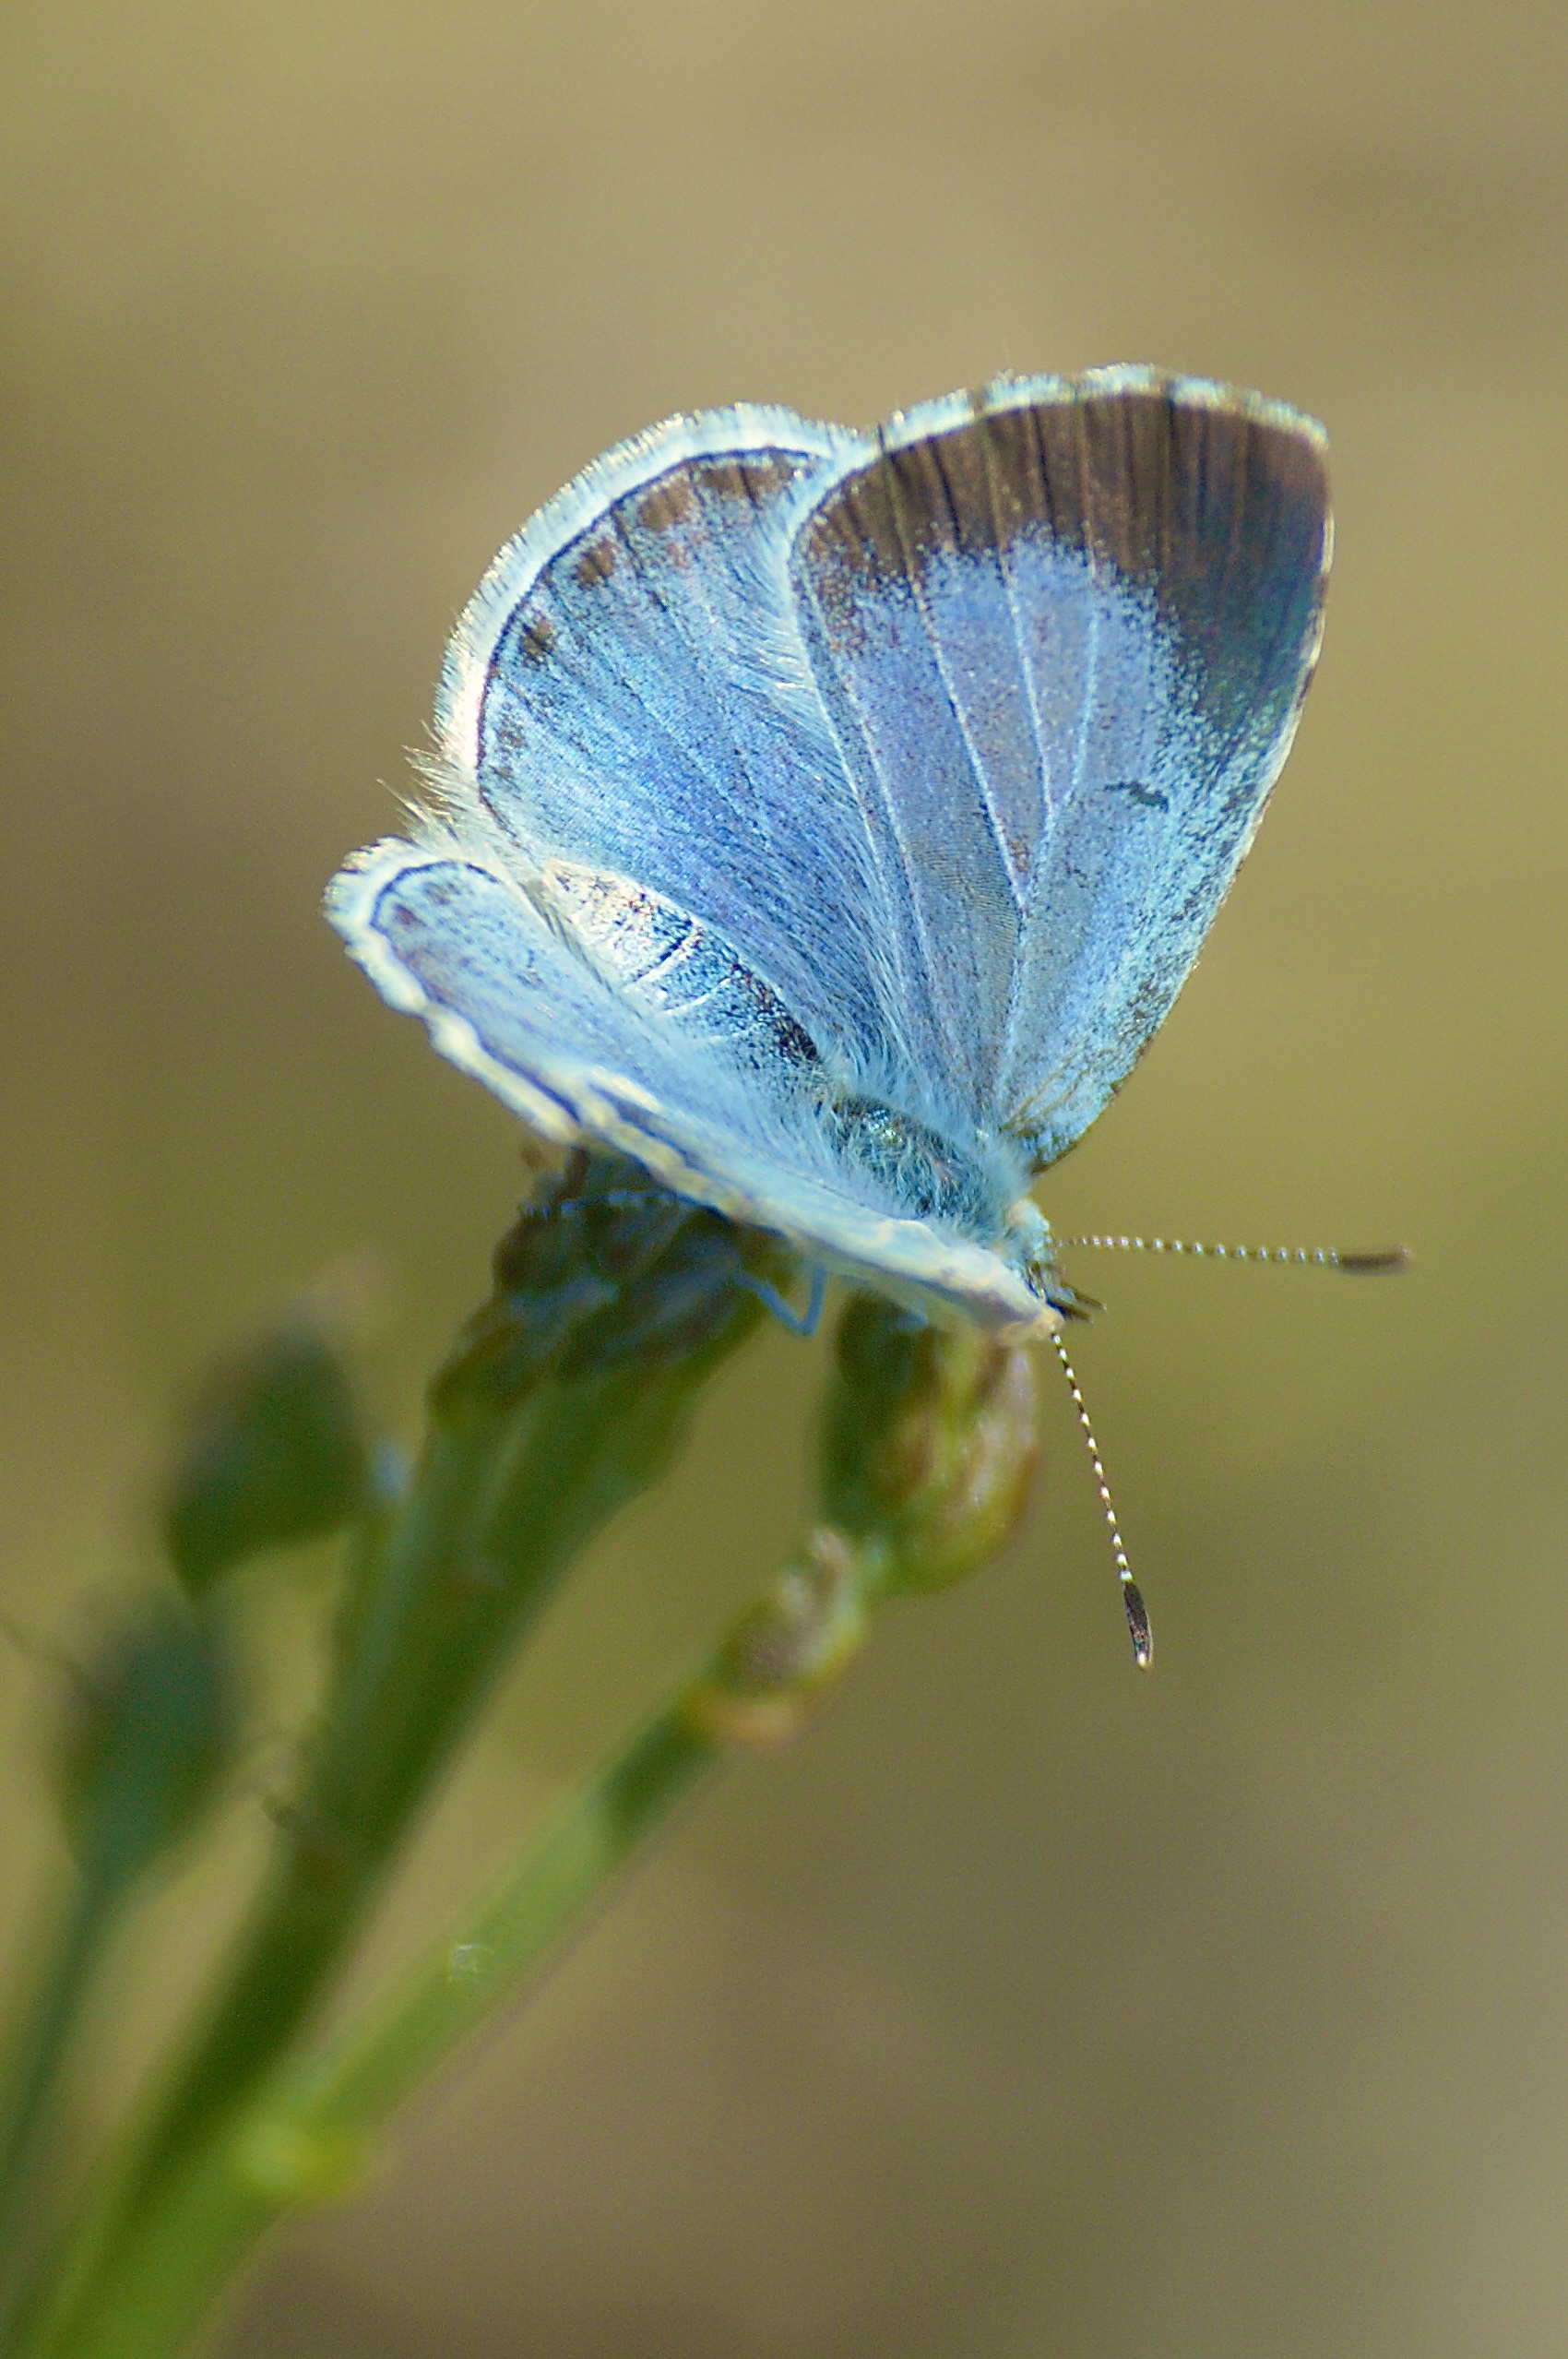
nature, wing, photography, leaf, flower, petal, summer, green, insect, macro, blue, butterfly, steering wheel, garden, flora, fauna, invertebrate, flowers, close up, insects, detail, butterflies, nectar, pieridae, ephemeral, forage, macro photography, arthropod, plant stem, moths and butterflies, lycaenid, colias